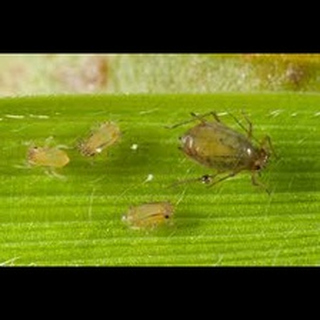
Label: wheat_aphid